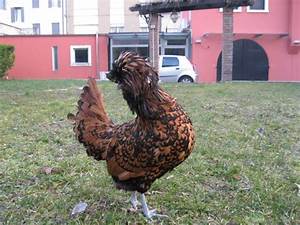
Label: chicken